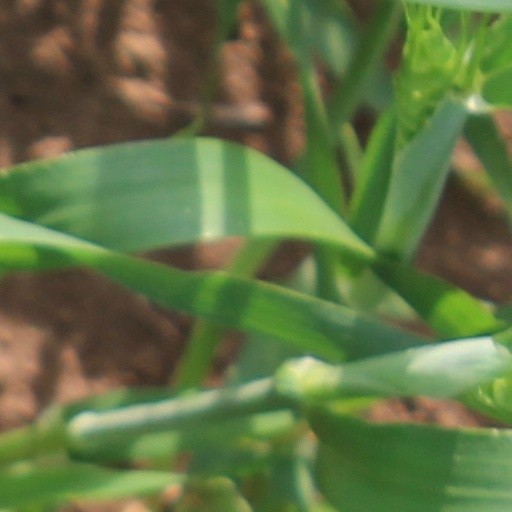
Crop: wheat